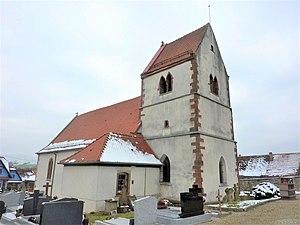
Église Saint-Remi de Singrist